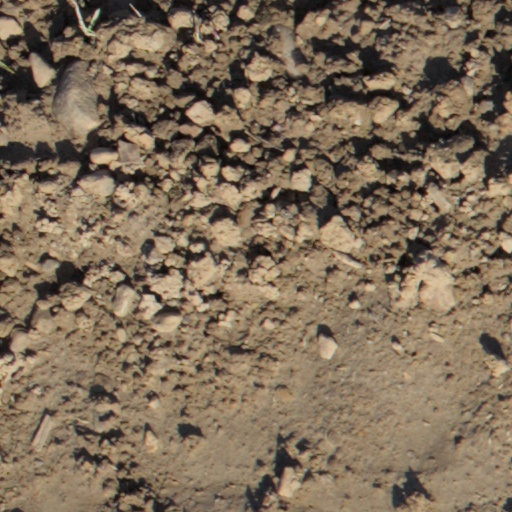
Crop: wheat